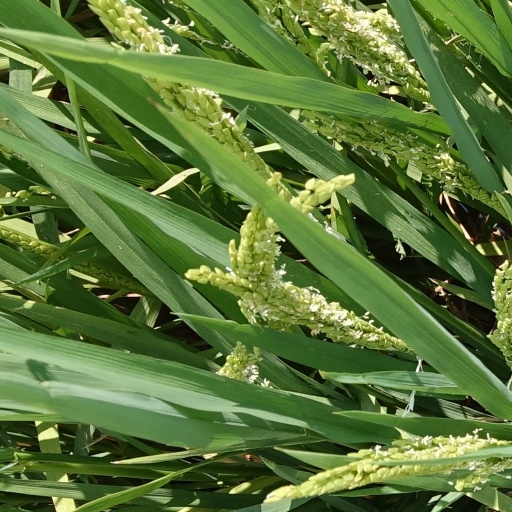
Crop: rice